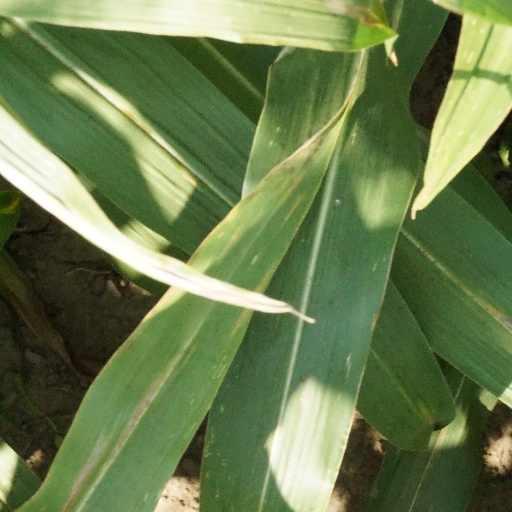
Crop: maize; corn